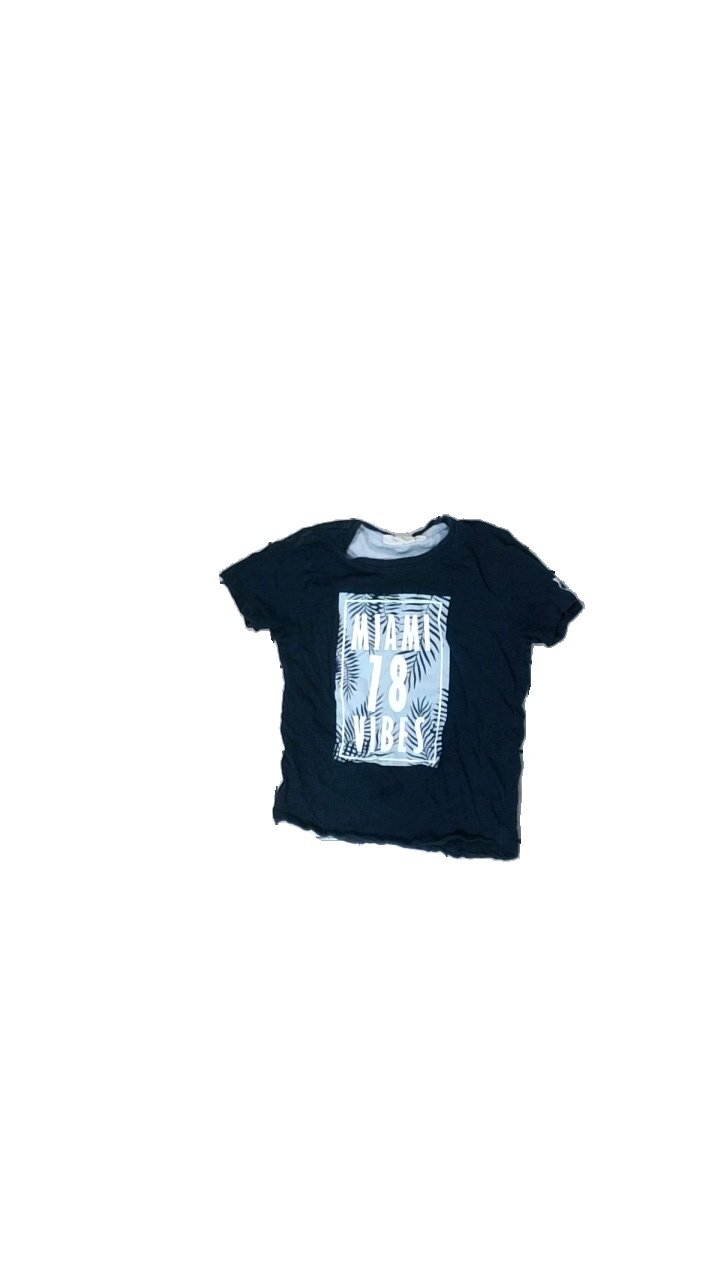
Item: T-shirt (Children)
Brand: Kappahl
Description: blå t-shirt med text fram
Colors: Blue, White
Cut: Regular
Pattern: Other
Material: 100% cotton
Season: All
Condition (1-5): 5
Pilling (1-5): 5
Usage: Reuse
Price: <50